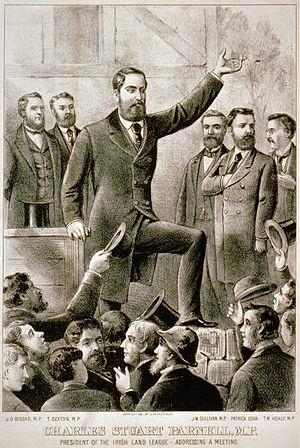
Charles Stewart Parnell, dit « le roi sans couronne d'Irlande », né à Avondale le 27 juin 1846 et mort à Brighton le 6 octobre 1891, était un homme politique irlandais, figure de proue du nationalisme.